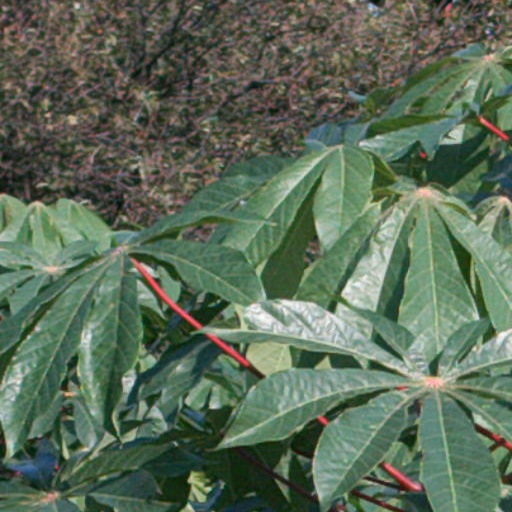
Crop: cassava